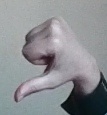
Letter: waw